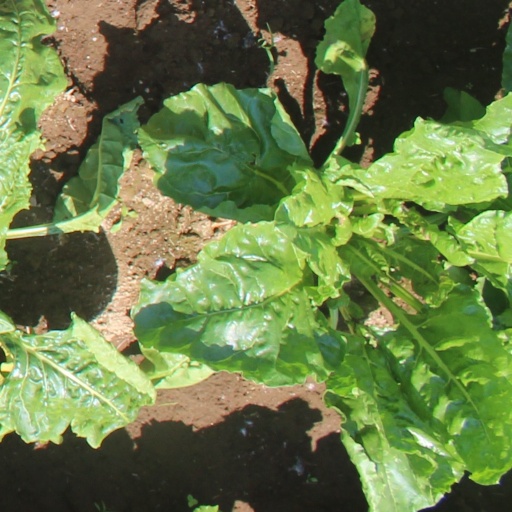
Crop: sugar beet